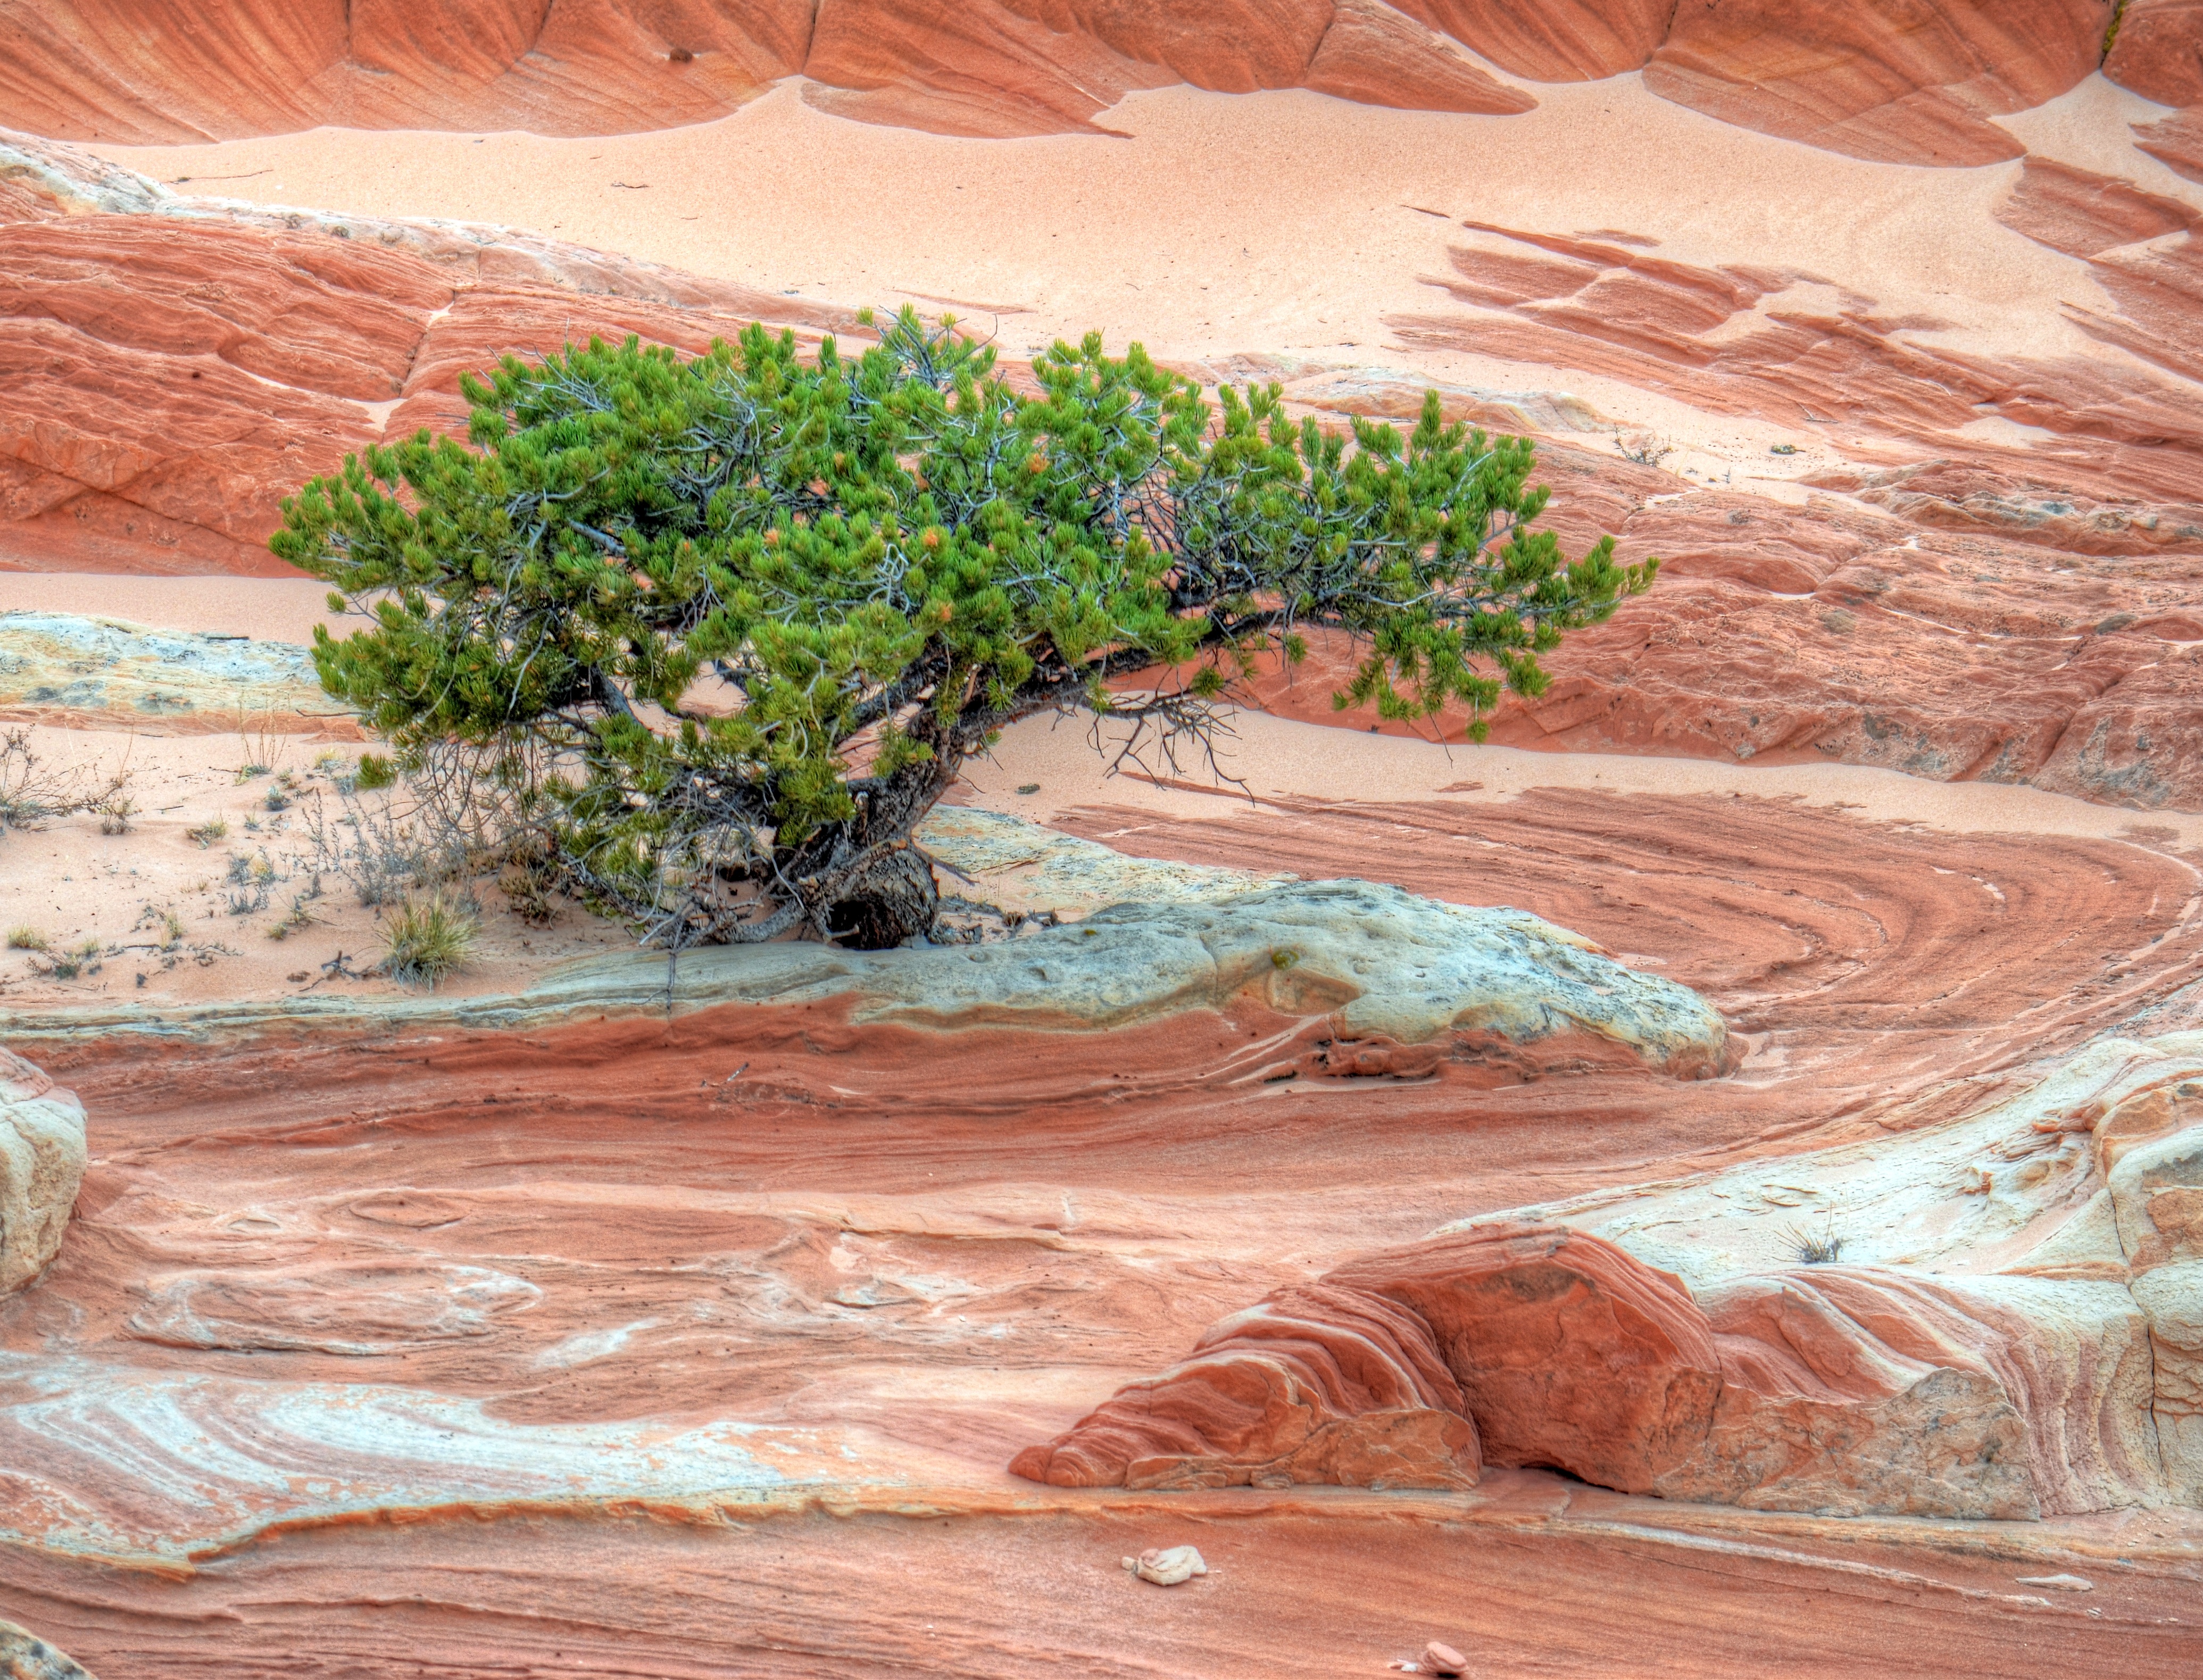
landscape, tree, plant, wood, soil, painting, geology, wadi